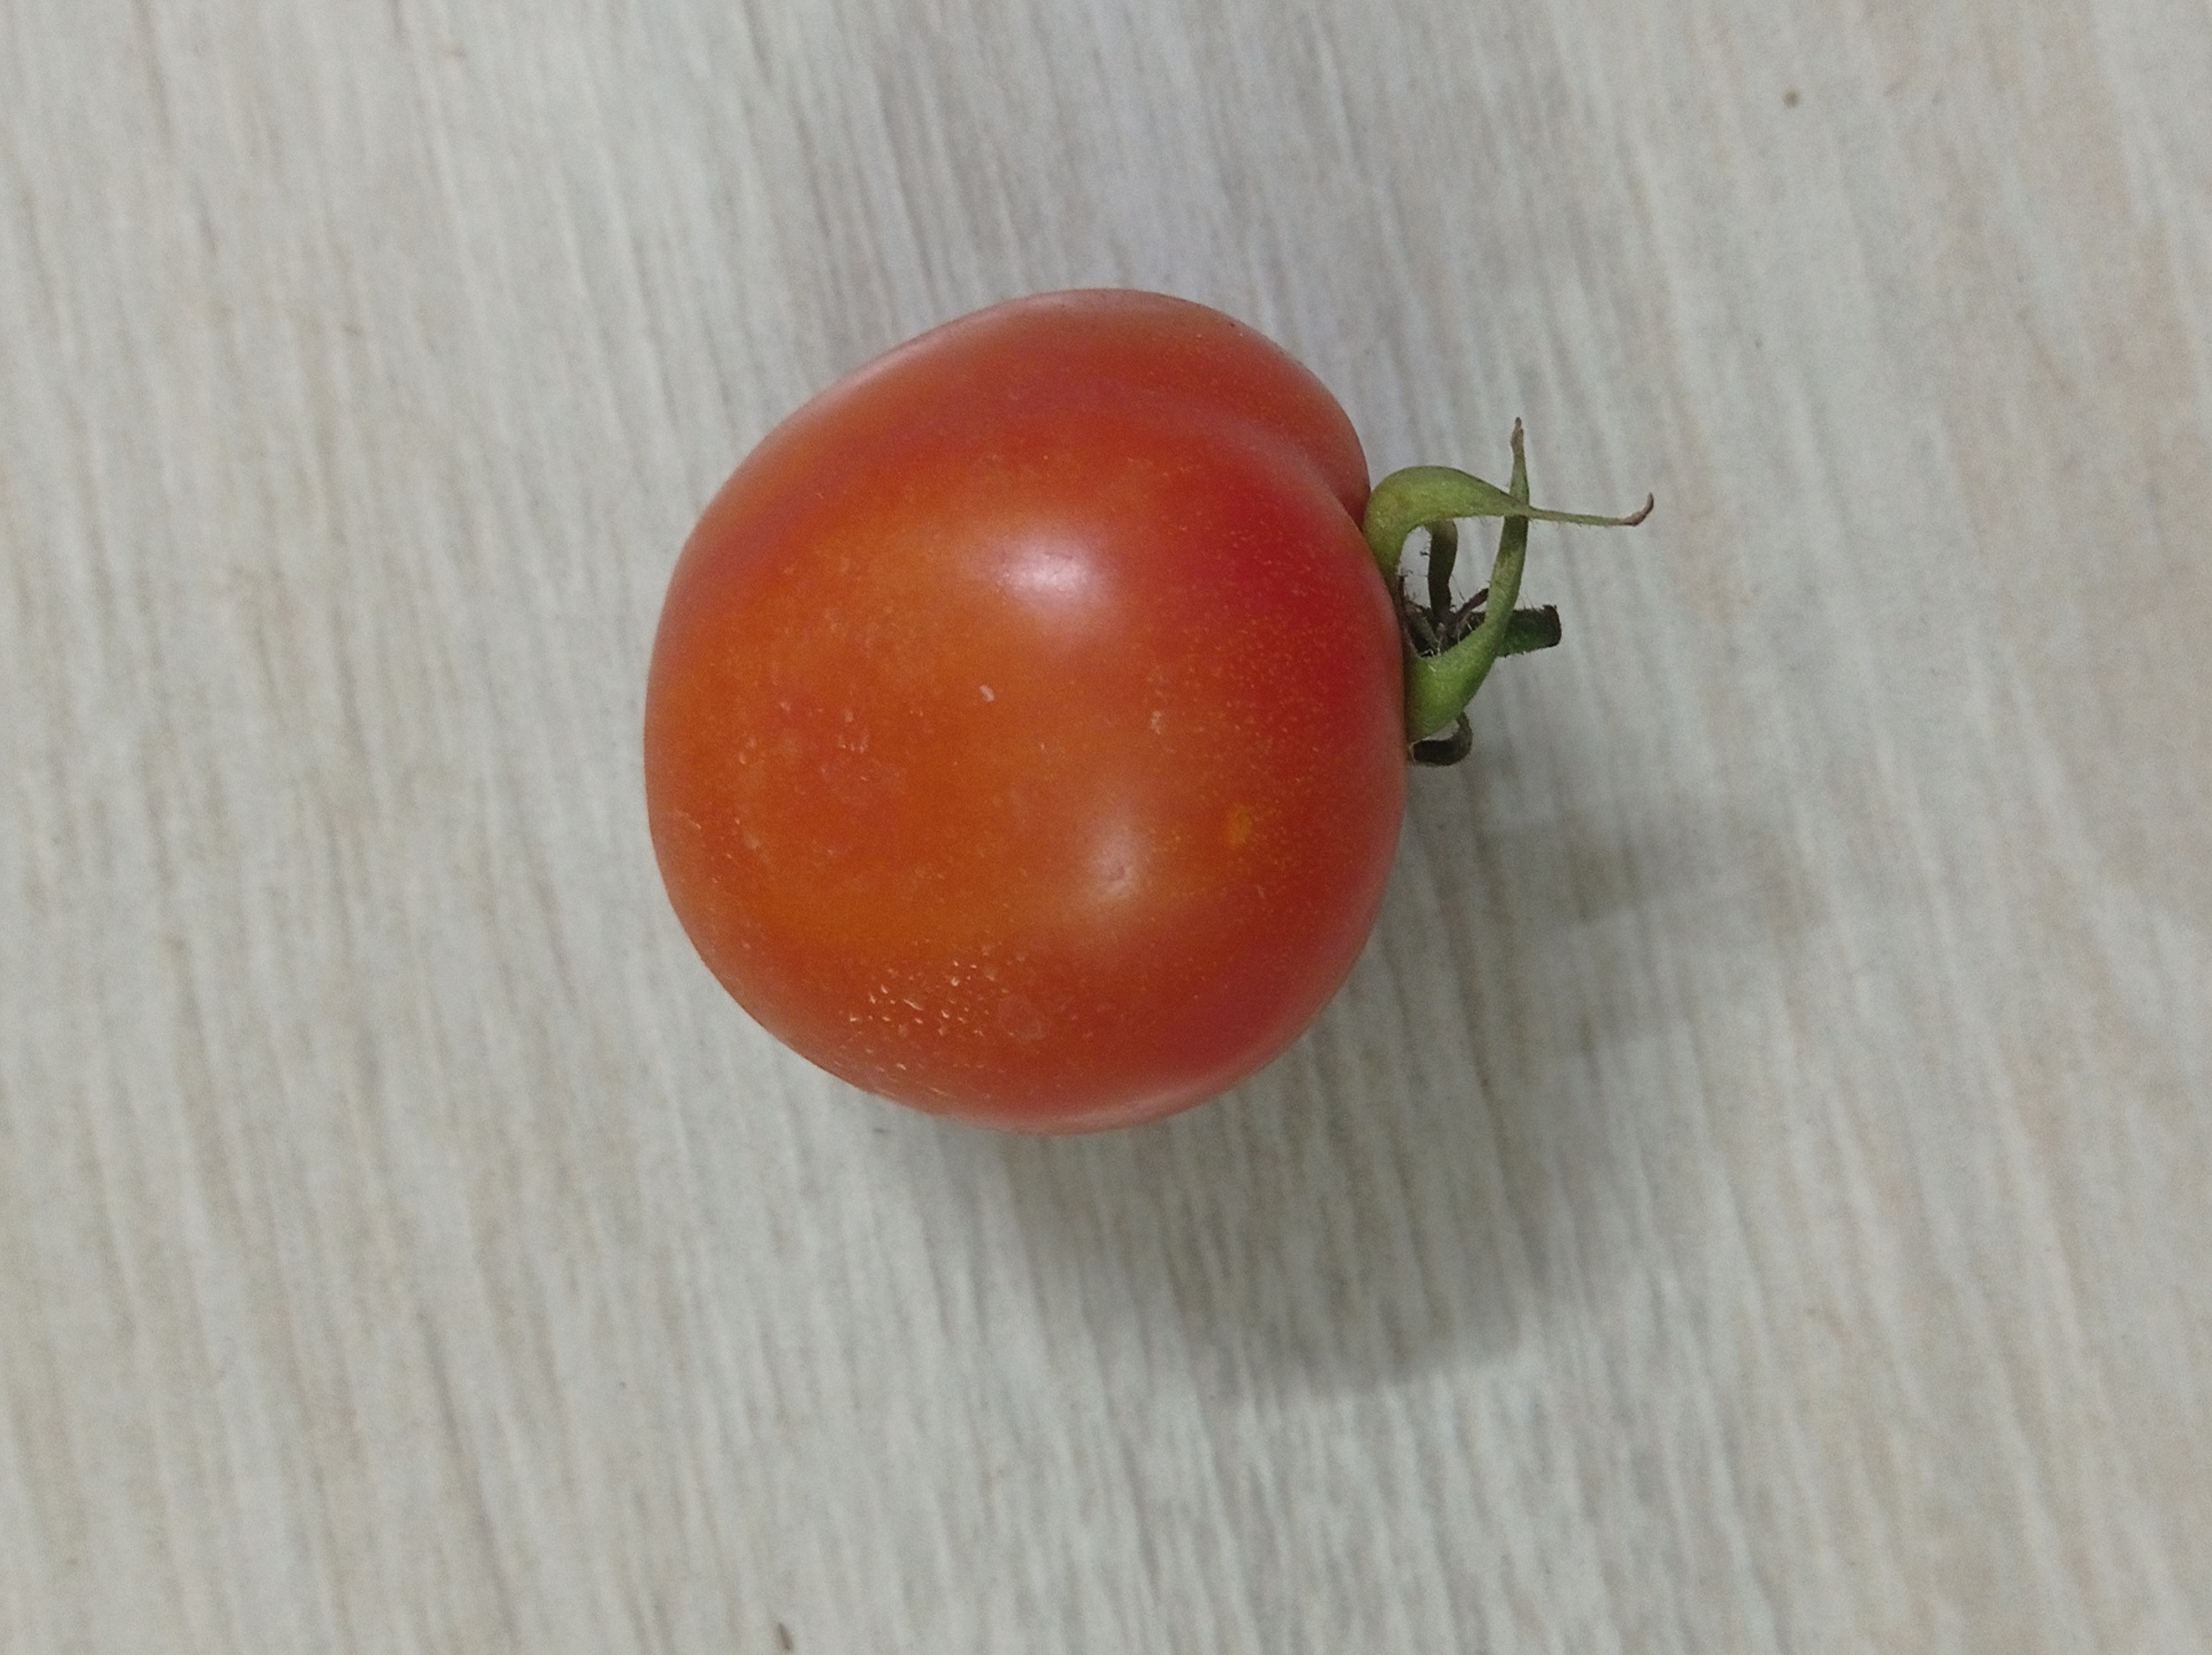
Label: Fresh